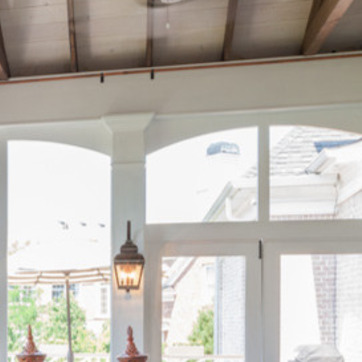
Material: glass